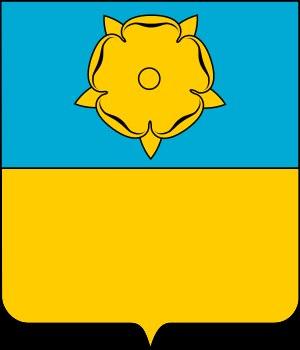
La famille Riario, souvent associée aux Della Rovere, Sforza, Rossi et Sansoni, est une famille qui est apparue au XIIᵉ siècle à Savone. Les principaux membres de la famille sont les cardinaux Pietro Riario, Raffaele Sansoni Riario Alessandro Riario, Tommaso Riario Sforza et Sisto Riario Sforza ainsi que les seigneurs de Forli et d'Imola, Girolamo Riario et Ottaviano Riario qui devient ensuite évêque de Viterbe.